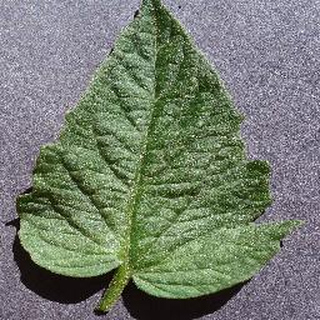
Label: healthy_tomato